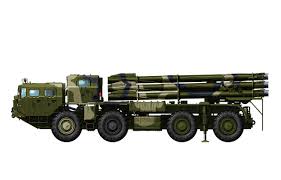
Label: Self Propelled Artillery